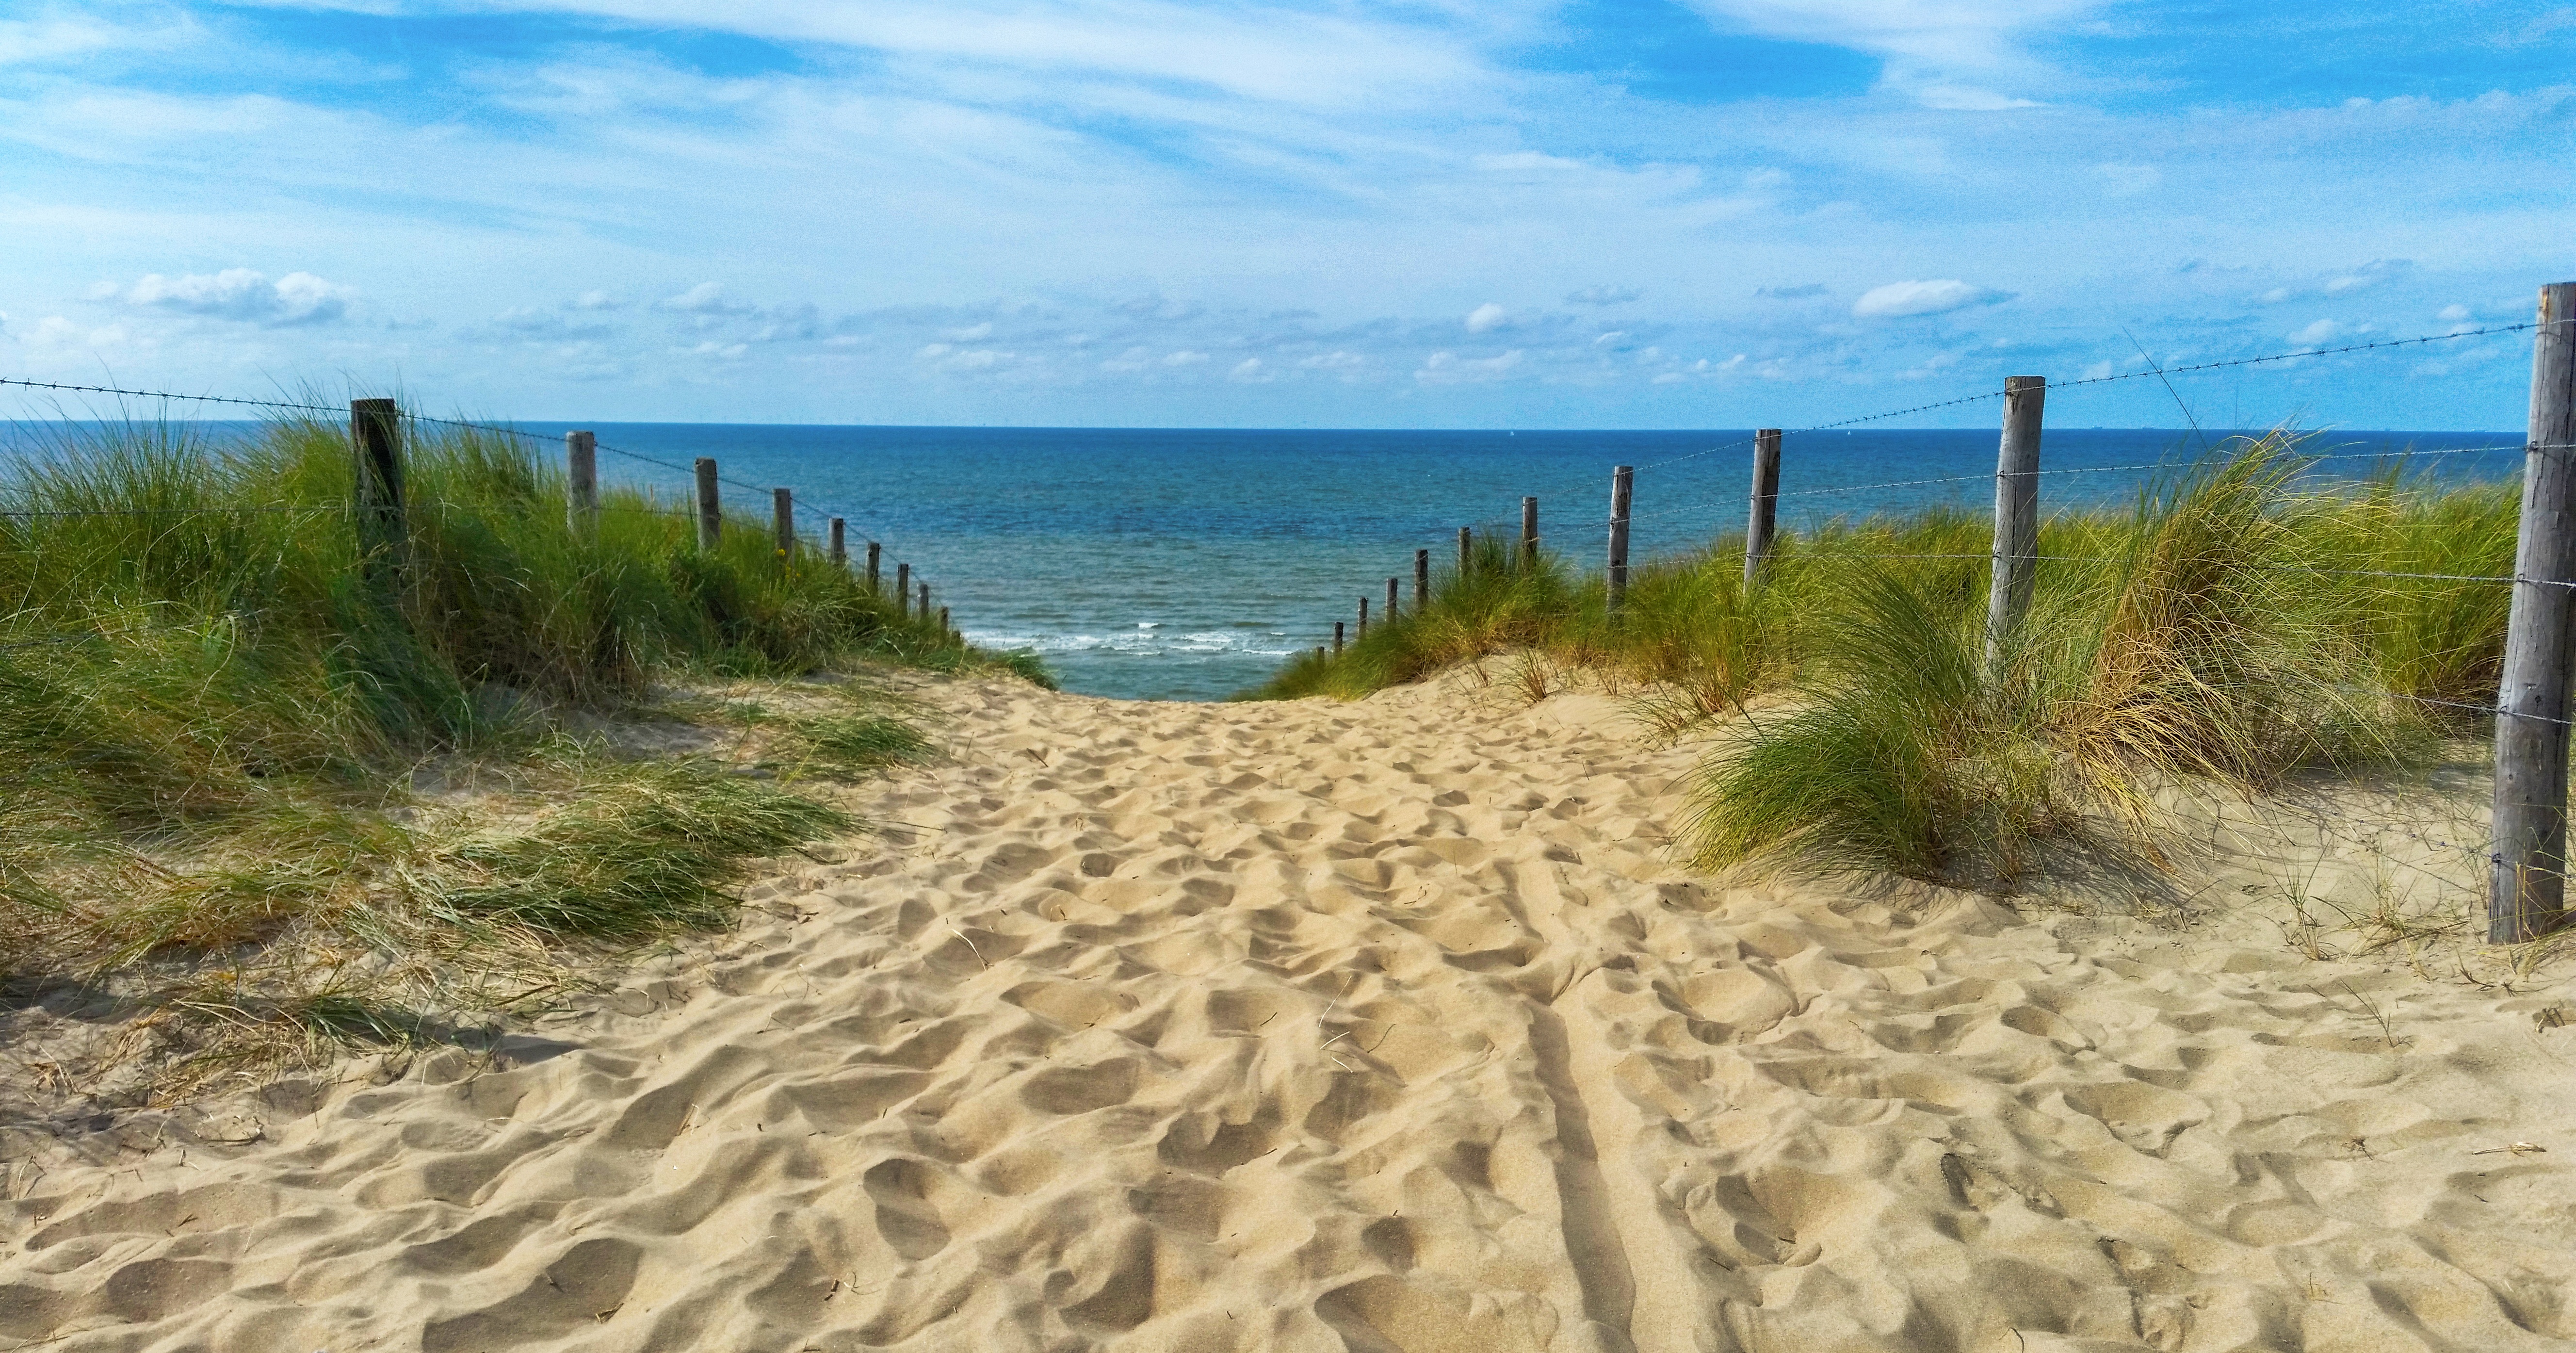
beach, sea, coast, sand, ocean, dune, shore, walkway, summer, vacation, terrain, material, dunes, habitat, north sea, ecosystem, cape, landform, dune grass, dune ridge, sand road, natural environment, aeolian landform